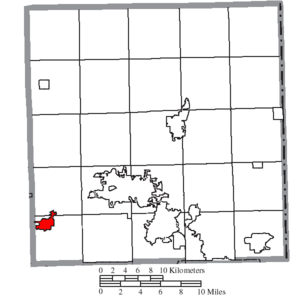
Newton Falls est un village de l'agglomération régionale de Youngstown–Warren–Boardman. Il se trouve sur les bords de la rivière Shenango dans le comté de Trumbull (Ohio). Sa population est de selon le recensement de 2000. Le village est connu pour son code postal inhabituel ainsi que son pont couvert, le deuxième plus vieux de l'Ohio et le seul avec un trottoir. Newton Falls doit son nom aux deux chutes d'eau, de deux branches de la rivière Mahoning, qui s'y trouvent.